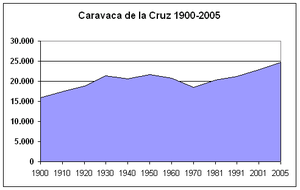
Caravaca de la Cruz est une commune de la communauté autonome de la Région de Murcie, en Espagne. Elle est située dans la comarque du Nord-Ouest.